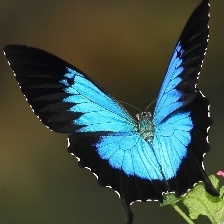
Species: ULYSES